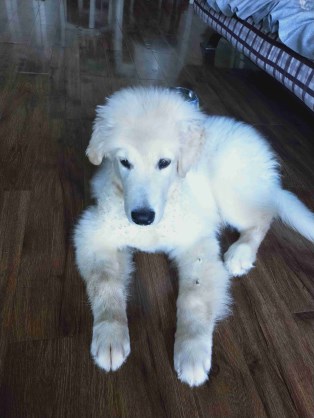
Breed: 5355-n000126-golden_retriever